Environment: real
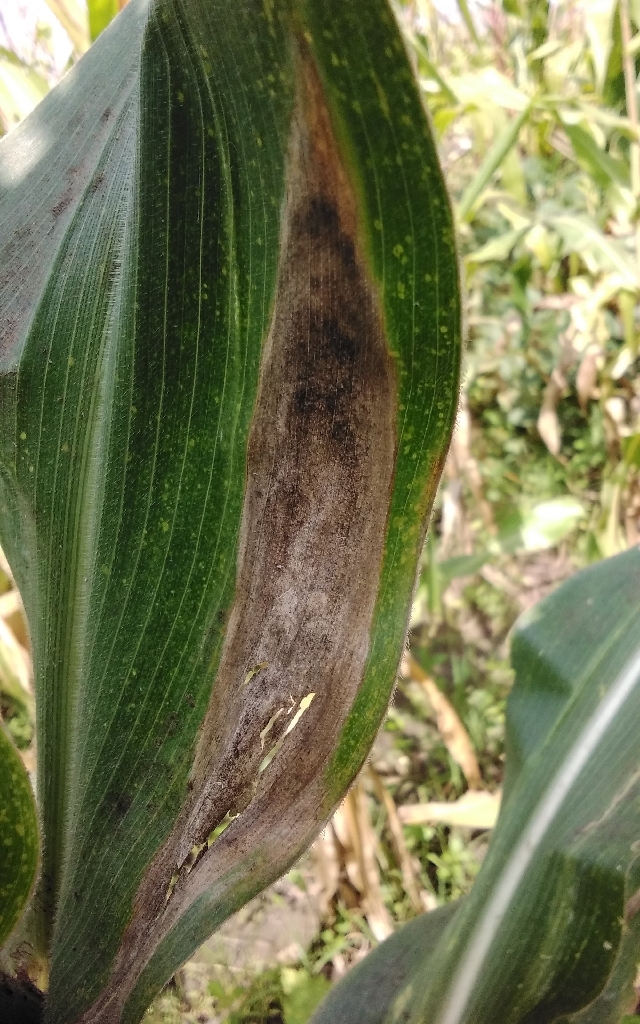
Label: northern_corn_leaf_blight